Flight suit

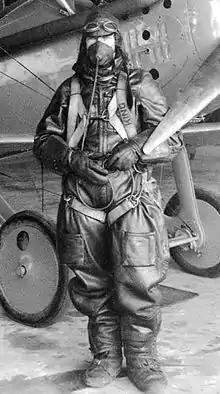
A flight suit worn in 1925

A flight suit is a full-body garment, worn while flying aircraft such as military airplanes, gliders and helicopters. These suits are generally made to keep the wearer warm, as well as being practical (plenty of pockets), and durable (including fire retardant). Its appearance is usually similar to a jumpsuit. A military flight suit may also show rank insignia. It is sometimes used by Special Forces as a combat uniform in close quarters battle or visit, board, search, and seizure situations, for its practicality.